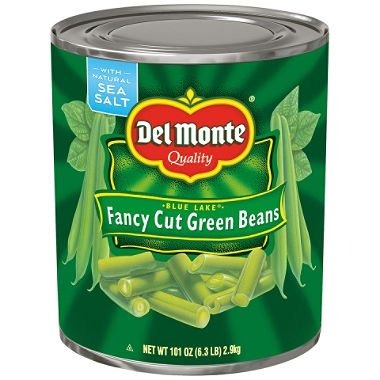
Item Name: Del Monte Fancy Cut Green Beans (101 oz. can)
Bullet Point: Del Monte selects only the ripest and firmest green beans and then packs them fresh for unsurpassed flavor in every bite – guaranteed.
Product Description: Rely on Del Monte brand to bring you nature's quality vegetables.
Value: 1.0
Unit: Count

Price: 5.99